Frans Pourbus the Elder

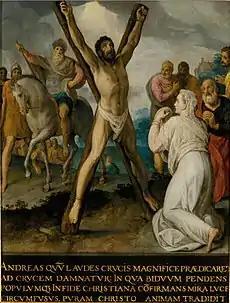
"The crucifixion of St. Andrew"

Frans Pourbus is known primarily for his religious and portrait paintings and to a lesser extent genre paintings. His portrait sitters were mainly from the rising mercantile class. He also painted a few genre scenes. Karel van Mander wrote that Pourbus was also particularly skilled in painting animals and trees after nature.